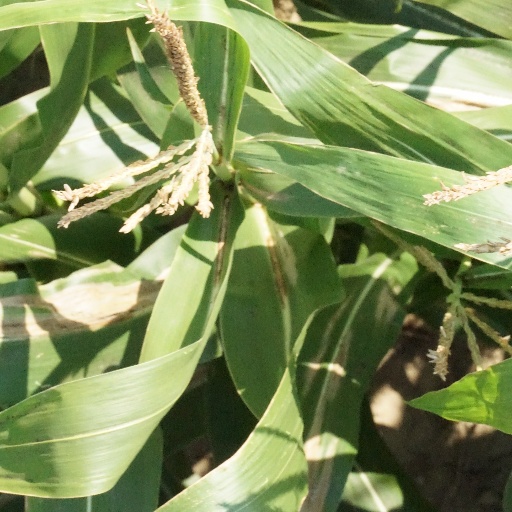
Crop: maize; corn